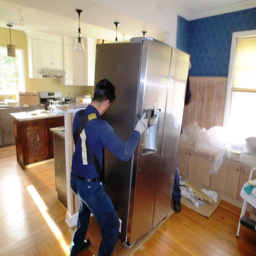
the new refrigerator was delivered in march and has been in the dining room .